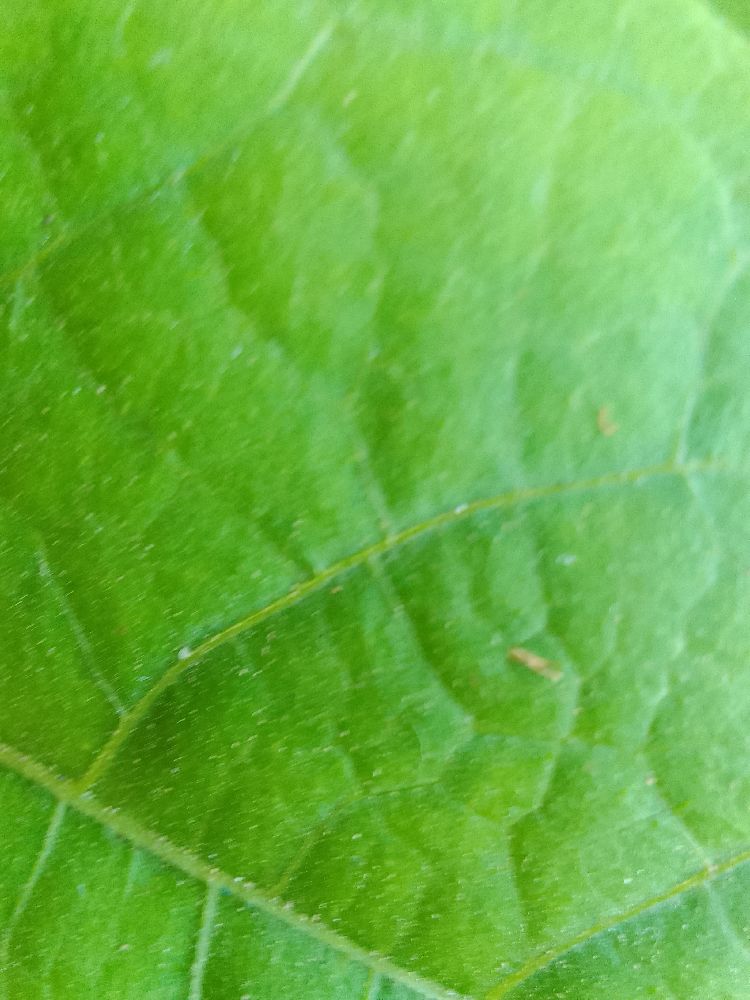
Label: healthy